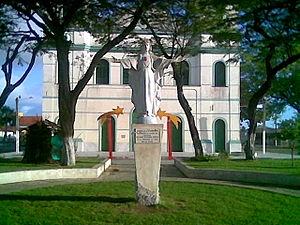
Alcobaça est une ville de Bahia, Brésil.